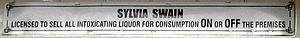
Les lois sur les licences d'alcool au Royaume-Uni réglementent la vente et la consommation d'alcool. La législation est différente pour l'Angleterre, le Pays de Galles, l'Irlande du nord et l'Écosse. Elle passe par le parlement du Royaume-Uni, l'assemblée d'Irlande du Nord et le parlement écossais.